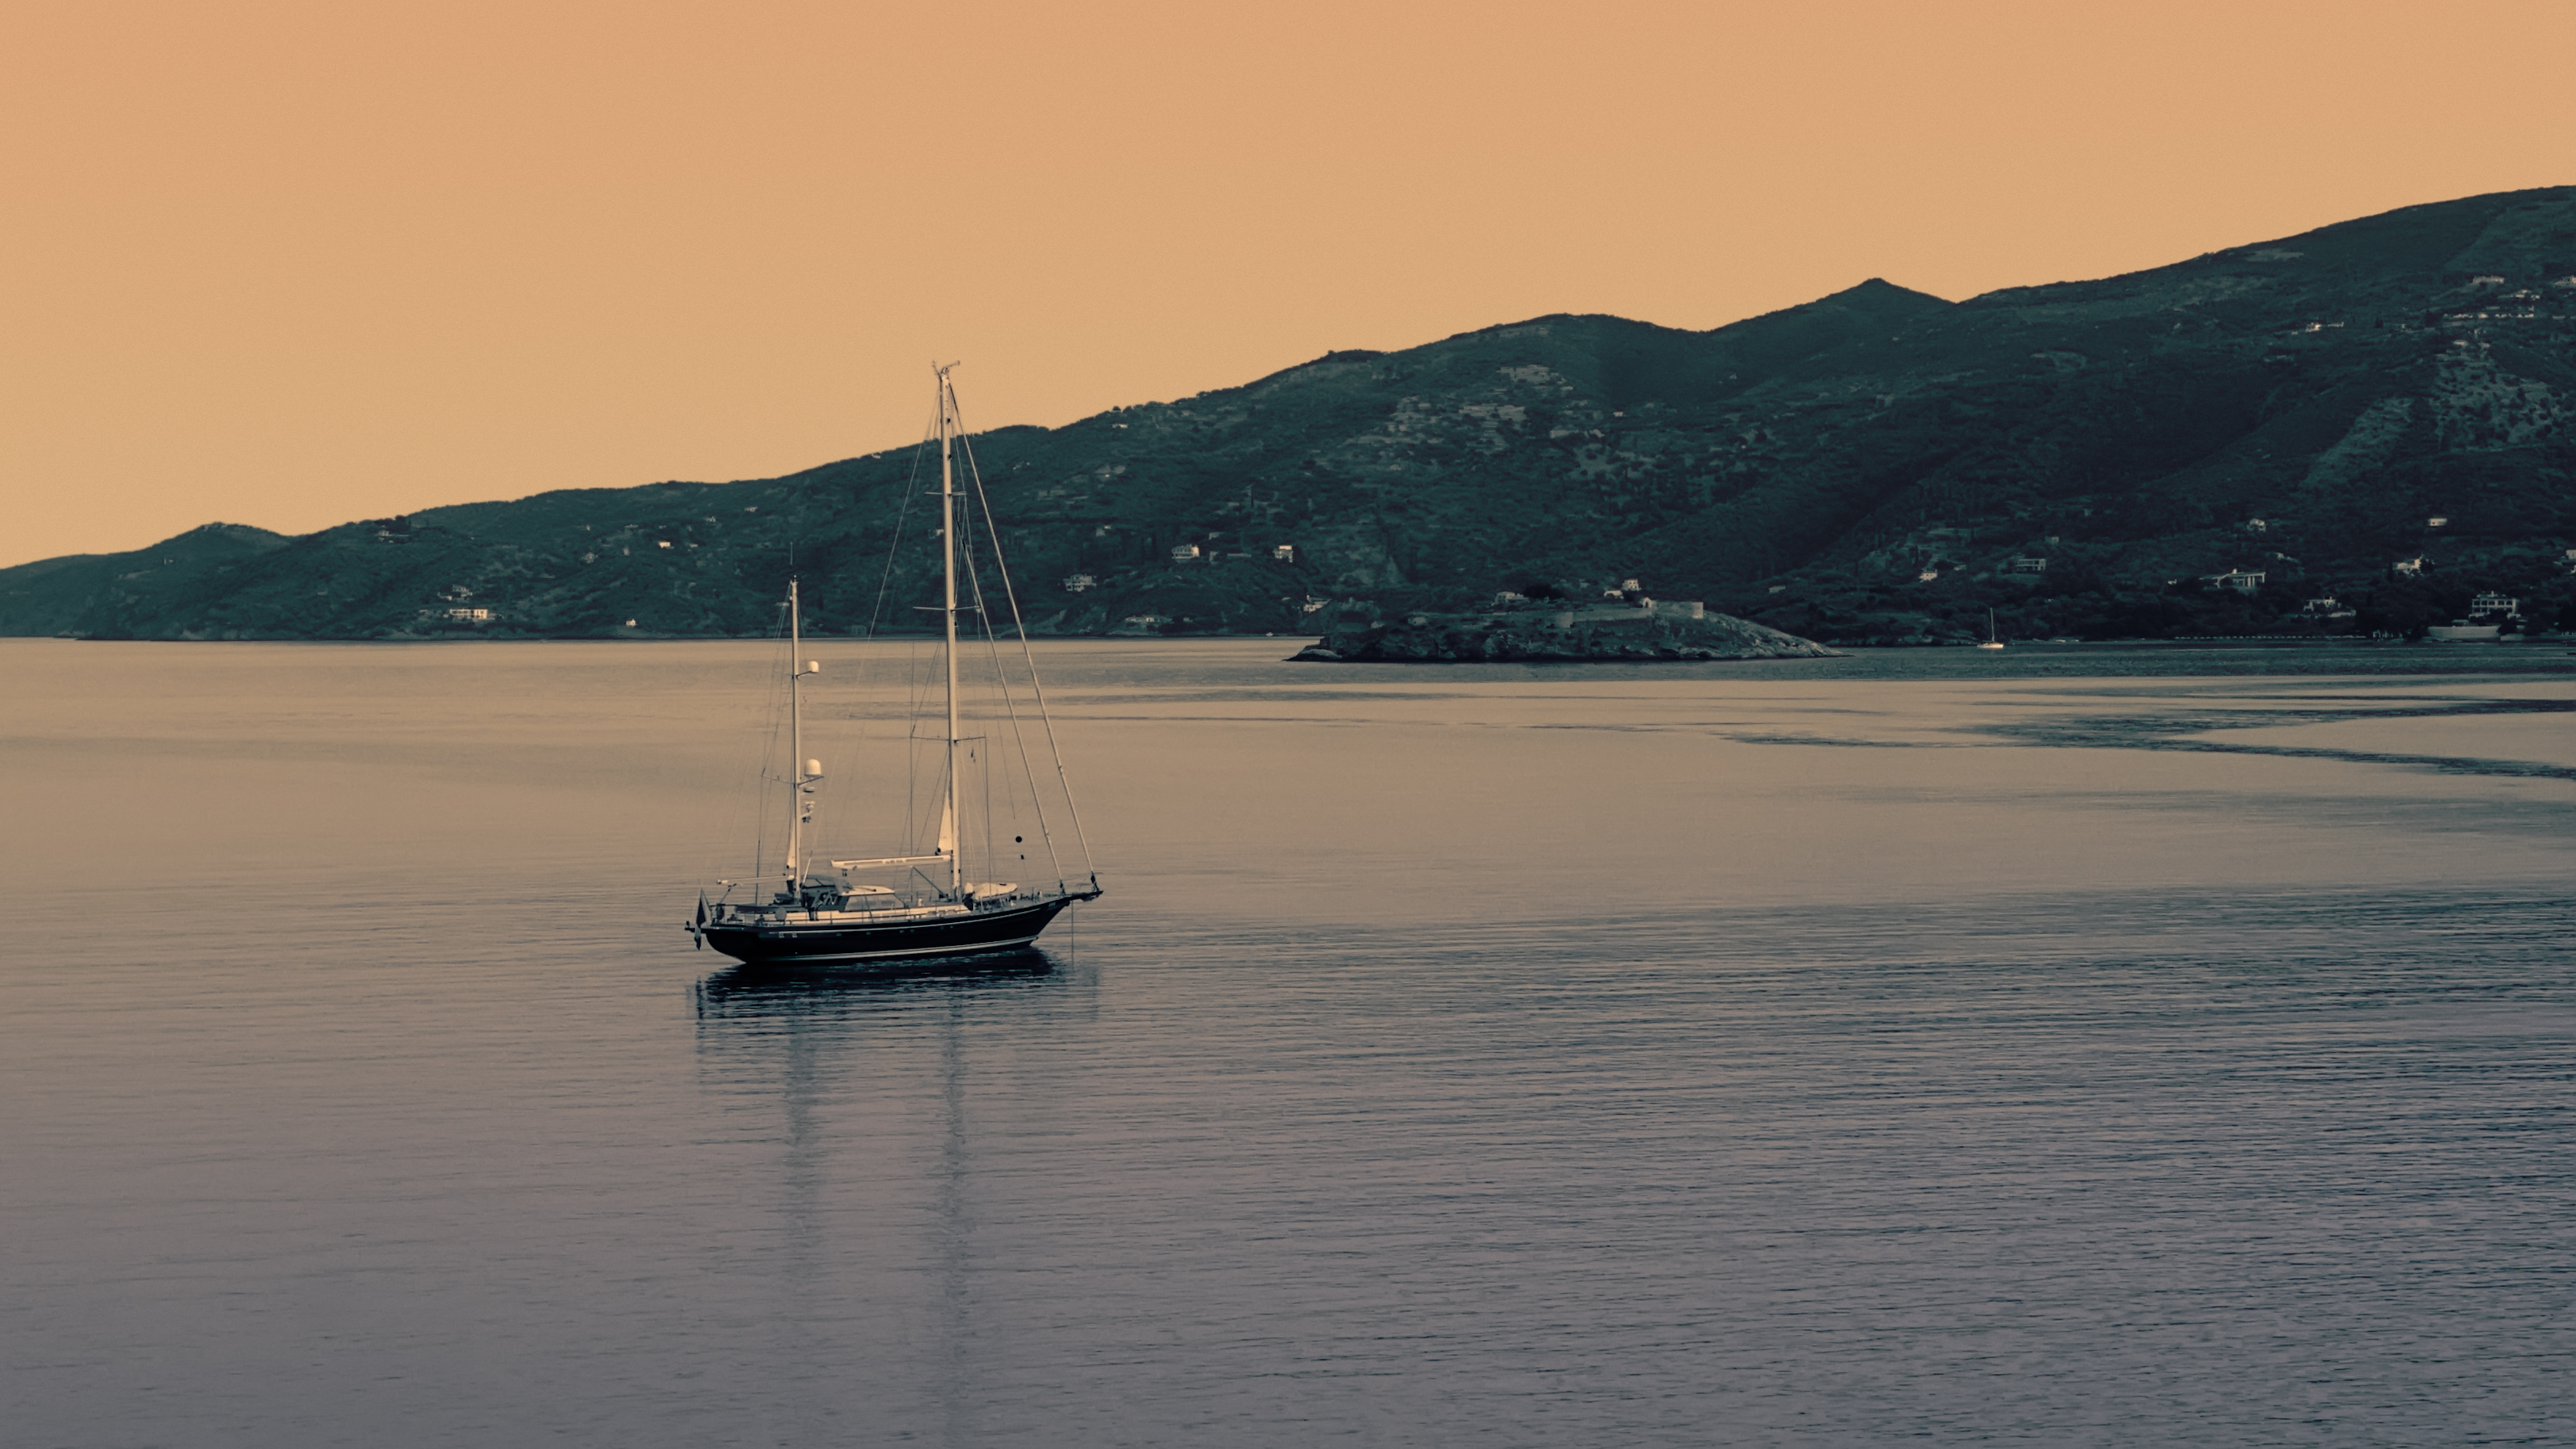
landscape, sea, coast, water, ocean, horizon, sunset, boat, lake, view, dusk, europe, reflection, mediterranean, vehicle, mast, sailing, holiday, bay, island, sailboat, sail, greece, vista, watercraft, poros, falsecolour, galatas